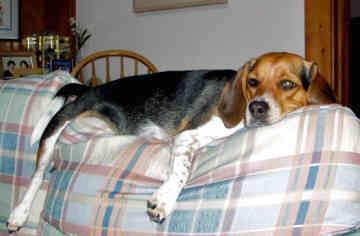
beagle